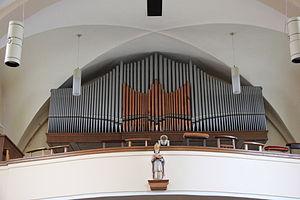
L'orgue dans l'église paroissiale d'Elvange (Beckerich, Gr.-D. de Luxembourg). Ella été construite en 1958 par Nic. Loewen de Lintgen.